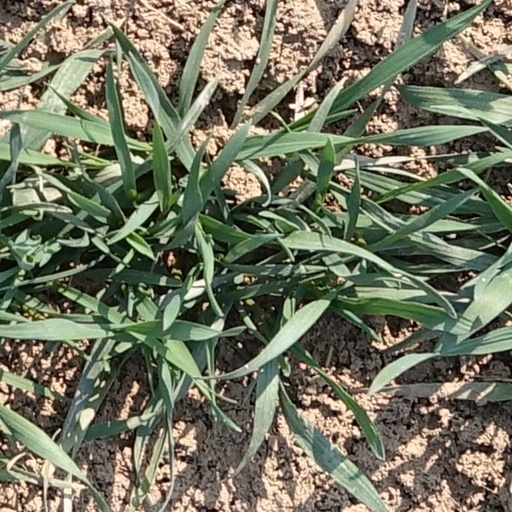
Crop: wheat